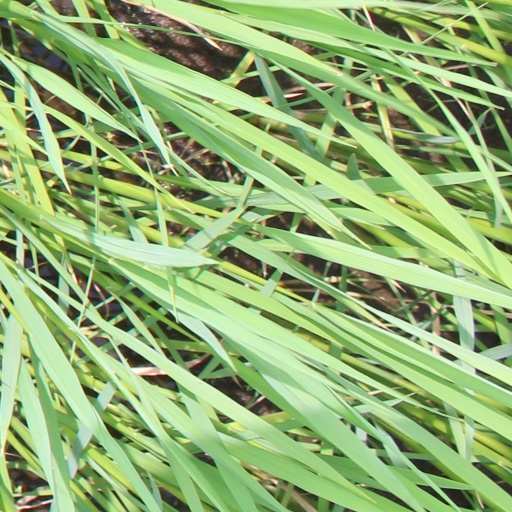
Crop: rice